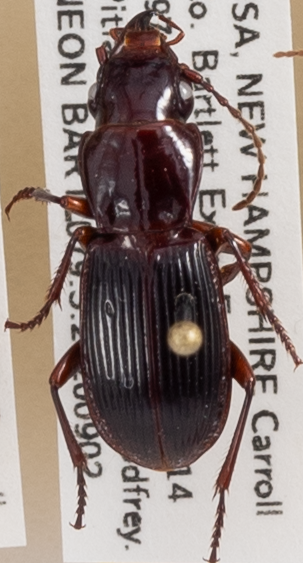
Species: Pterostichus rostratus
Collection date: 2020-09-02
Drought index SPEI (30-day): -0.976
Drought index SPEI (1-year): -0.156
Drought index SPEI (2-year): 0.558